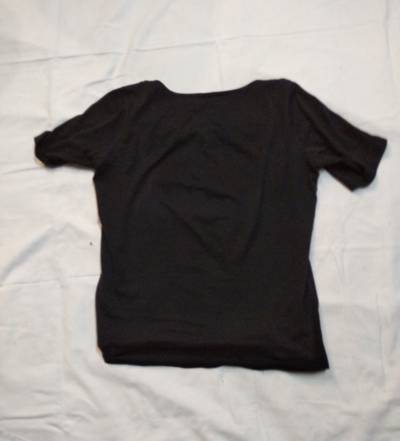
Waste category: clothes